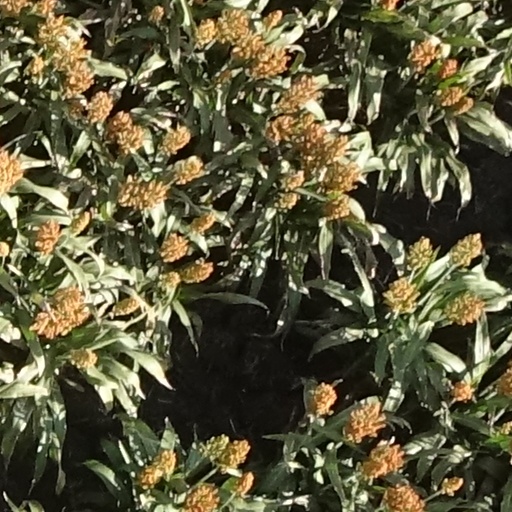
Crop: sorghum